Revival (Eminem album)

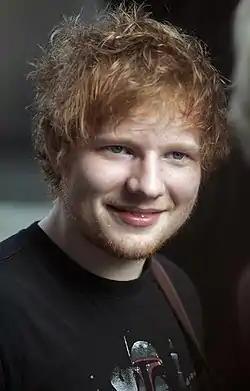
Ed Sheeran is featured on the track "River".

The album release date was teased multiple times. On November 28, 2017, the release date of the album was announced to be December 15 via both Dr. Dre's and Eminem's social media accounts, while also revealing the fake drug campaign of the record. On December 5, Eminem shared a complete list of all the tracks featuring on his album via his Instagram account. The list features a total of 19 tracks, including an interlude track to Revival, featuring artists such as Phresher, Ed Sheeran, Skylar Grey, Alicia Keys, X Ambassadors, Pink and Kehlani.